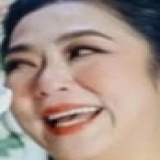
ca sĩ Hà Thanh Xuân